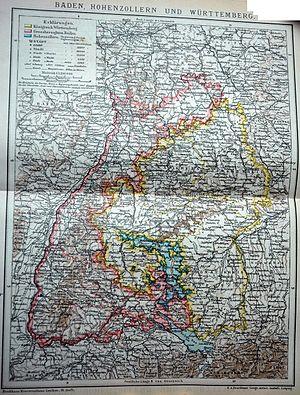
Le grand-duché de Bade est un État souverain de 1806 à 1871, membre de la Confédération du Rhin jusqu'en 1813, de la Confédération germanique de 1815 à 1866 et à partir de 1871, de l'Empire allemand. Le margraviat de Bade est élevé, pendant les guerres napoléoniennes, au rang d'électorat, puis à celui de grand-duché, et ces changements de statut s'accompagnent d'une importante expansion territoriale. Le grand-duché est initialement une monarchie absolue puis constitutionnelle à partir de 1818, avant l'émergence de la République de Bade en 1918 à la suite de la Révolution de novembre.